Francisco Burdett O'Connor

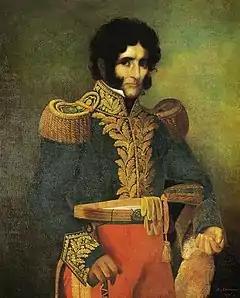
Facundo Quiroga, Argentine "caudillo" and general who threatened to invade Tarija during the presidency of Santa Cruz

O’Connor joined the United Army of Liberation in Peru in 1824, and, six months later, Bolívar appointed him chief of staff. He fought at the Battle of Junín in August 1824 against heavy odds, where he was nearly killed by a Spanish soldier. Prior to the Battle of Ayacucho, O'Connor strategically retreated to the plains of Ayacucho, saving the patriot army from a complete encirclement by the Spanish forces. Although reluctant, Sucre agreed with O'Connor and ordered the army to set up a defensive position where the Irishman had suggested. The Spanish army attacked and were defeated by the patriots.